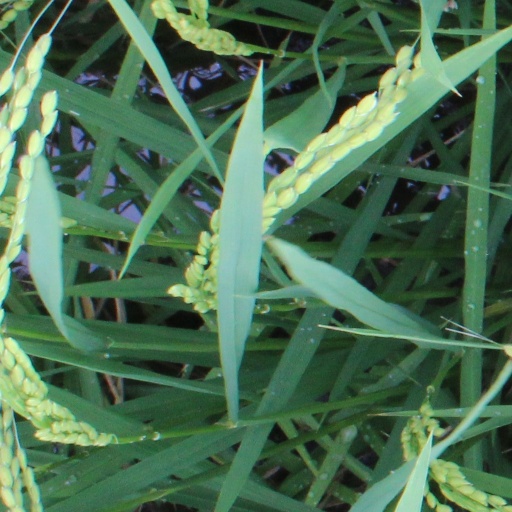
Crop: rice